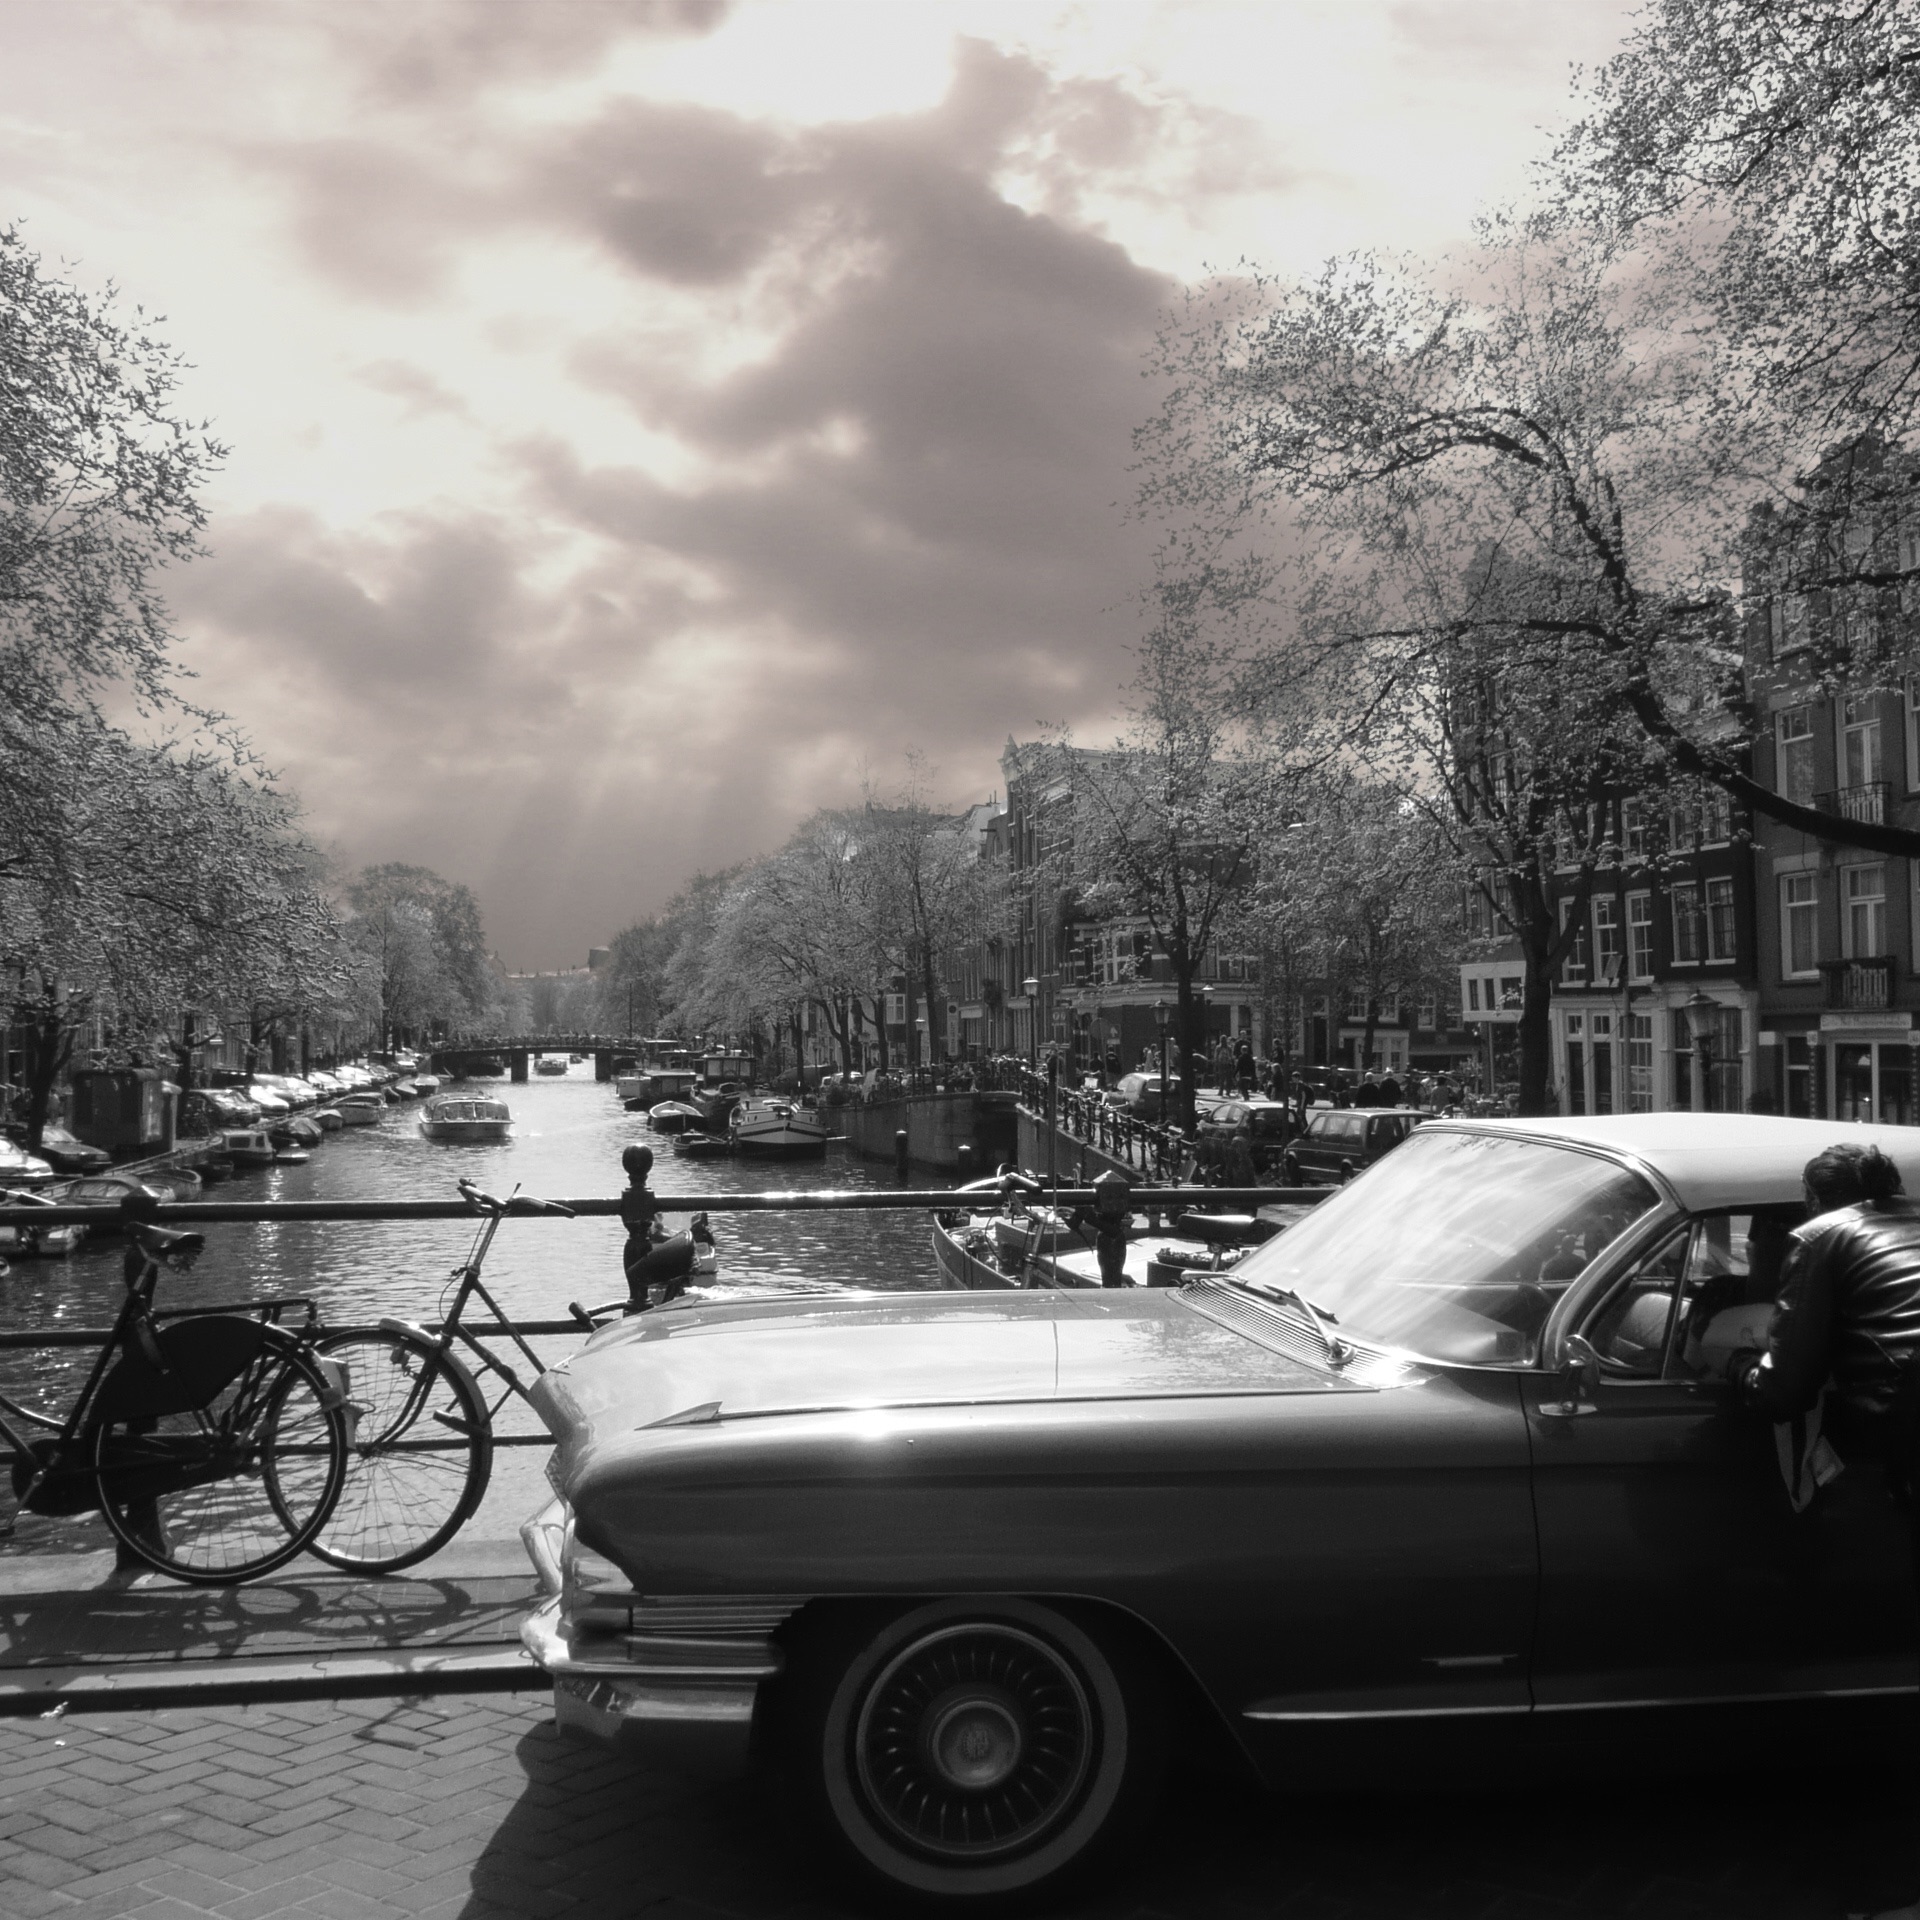
black and white, car, vehicle, monochrome, vintage car, classic, land vehicle, monochrome photography, automobile make, automotive design, luxury vehicle